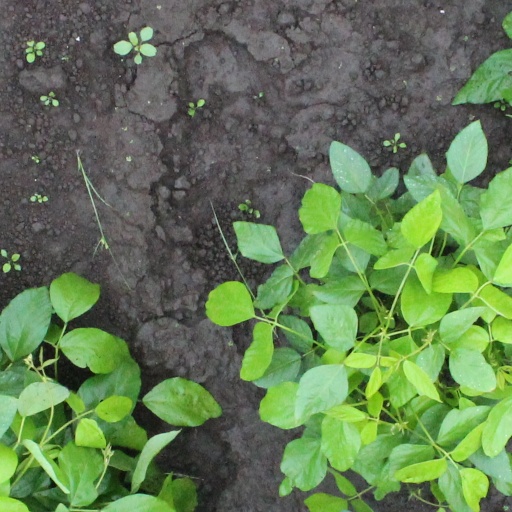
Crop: soybean